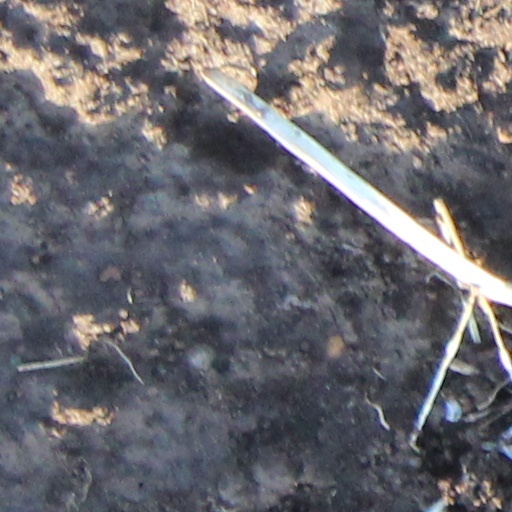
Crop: wheat